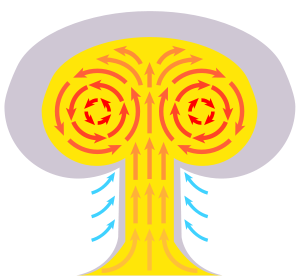
Un nuage en champignon est un type de nuage d'une forme caractéristique : il s'agit d'un pyrocumulus en forme de champignon constitué de vapeur d'eau condensée ou de débris résultant d'une explosion très importante. Ils sont le plus souvent associés à des explosions atomiques, mais toute explosion suffisamment grande donne le même genre d'effet, à l'instar d'une explosion volcanique.